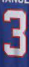
Number: 3